Mountsorrel Cross

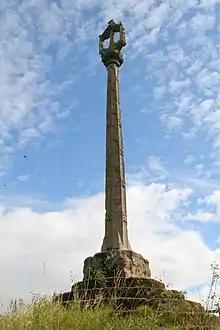

The Mountsorrel Cross is a market cross that dates from the Middle Ages. It originally stood on Main Street in the village of Mountsorrel, Leicestershire, but was moved in the late 18th century to a position 250 metres south-east of St Leonard's Church, Swithland, where it still stands. It is a Grade I listed feature.